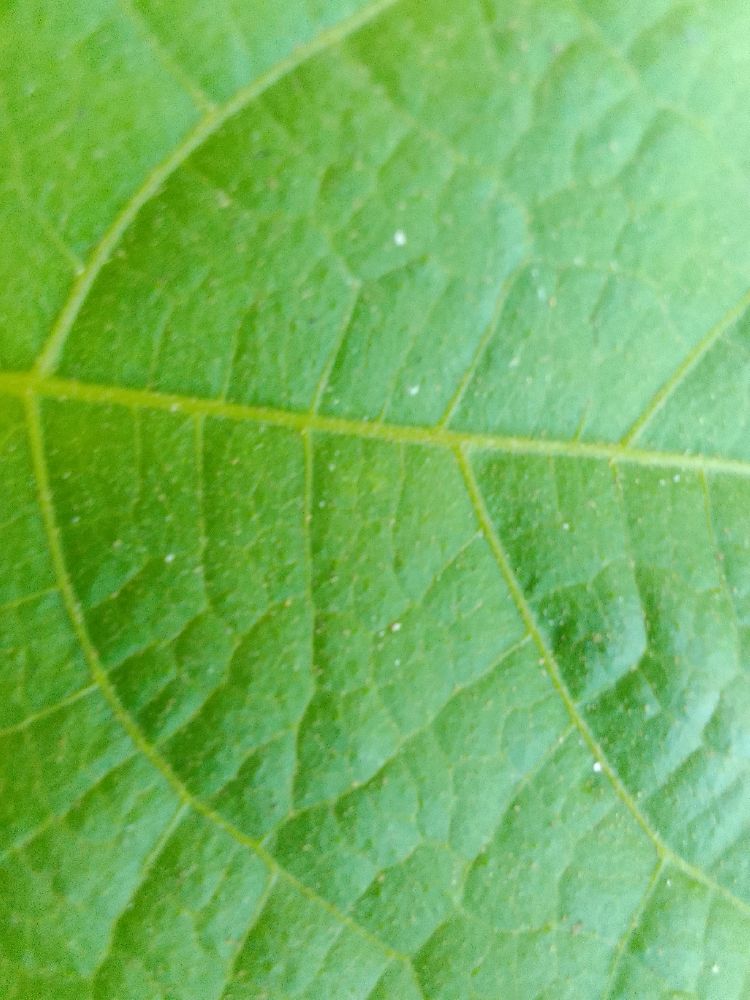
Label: healthy